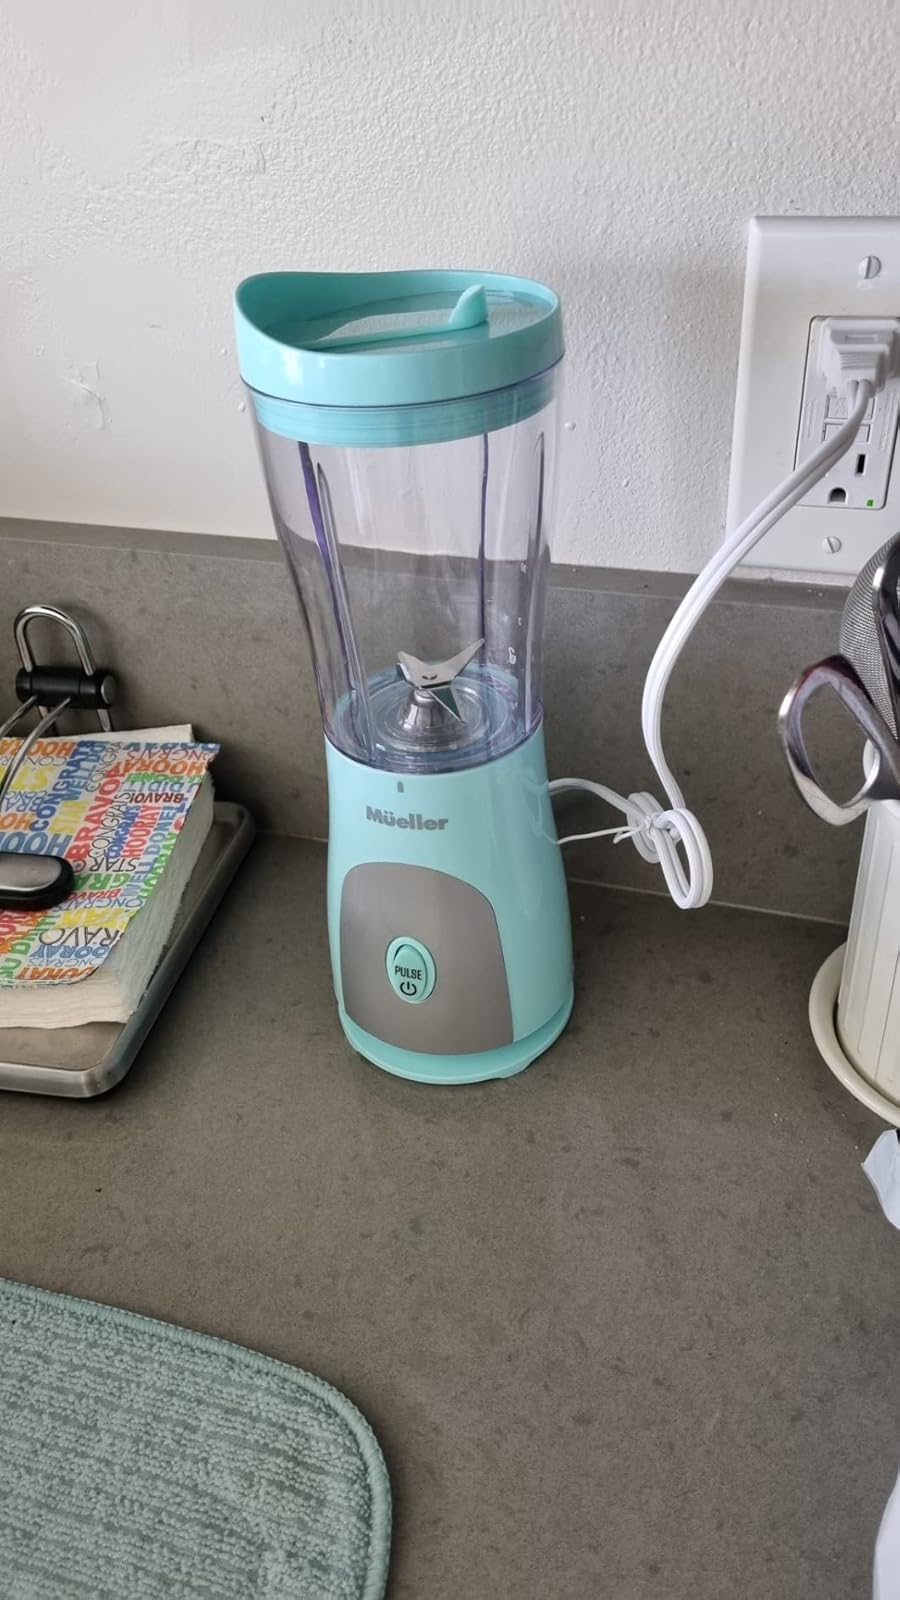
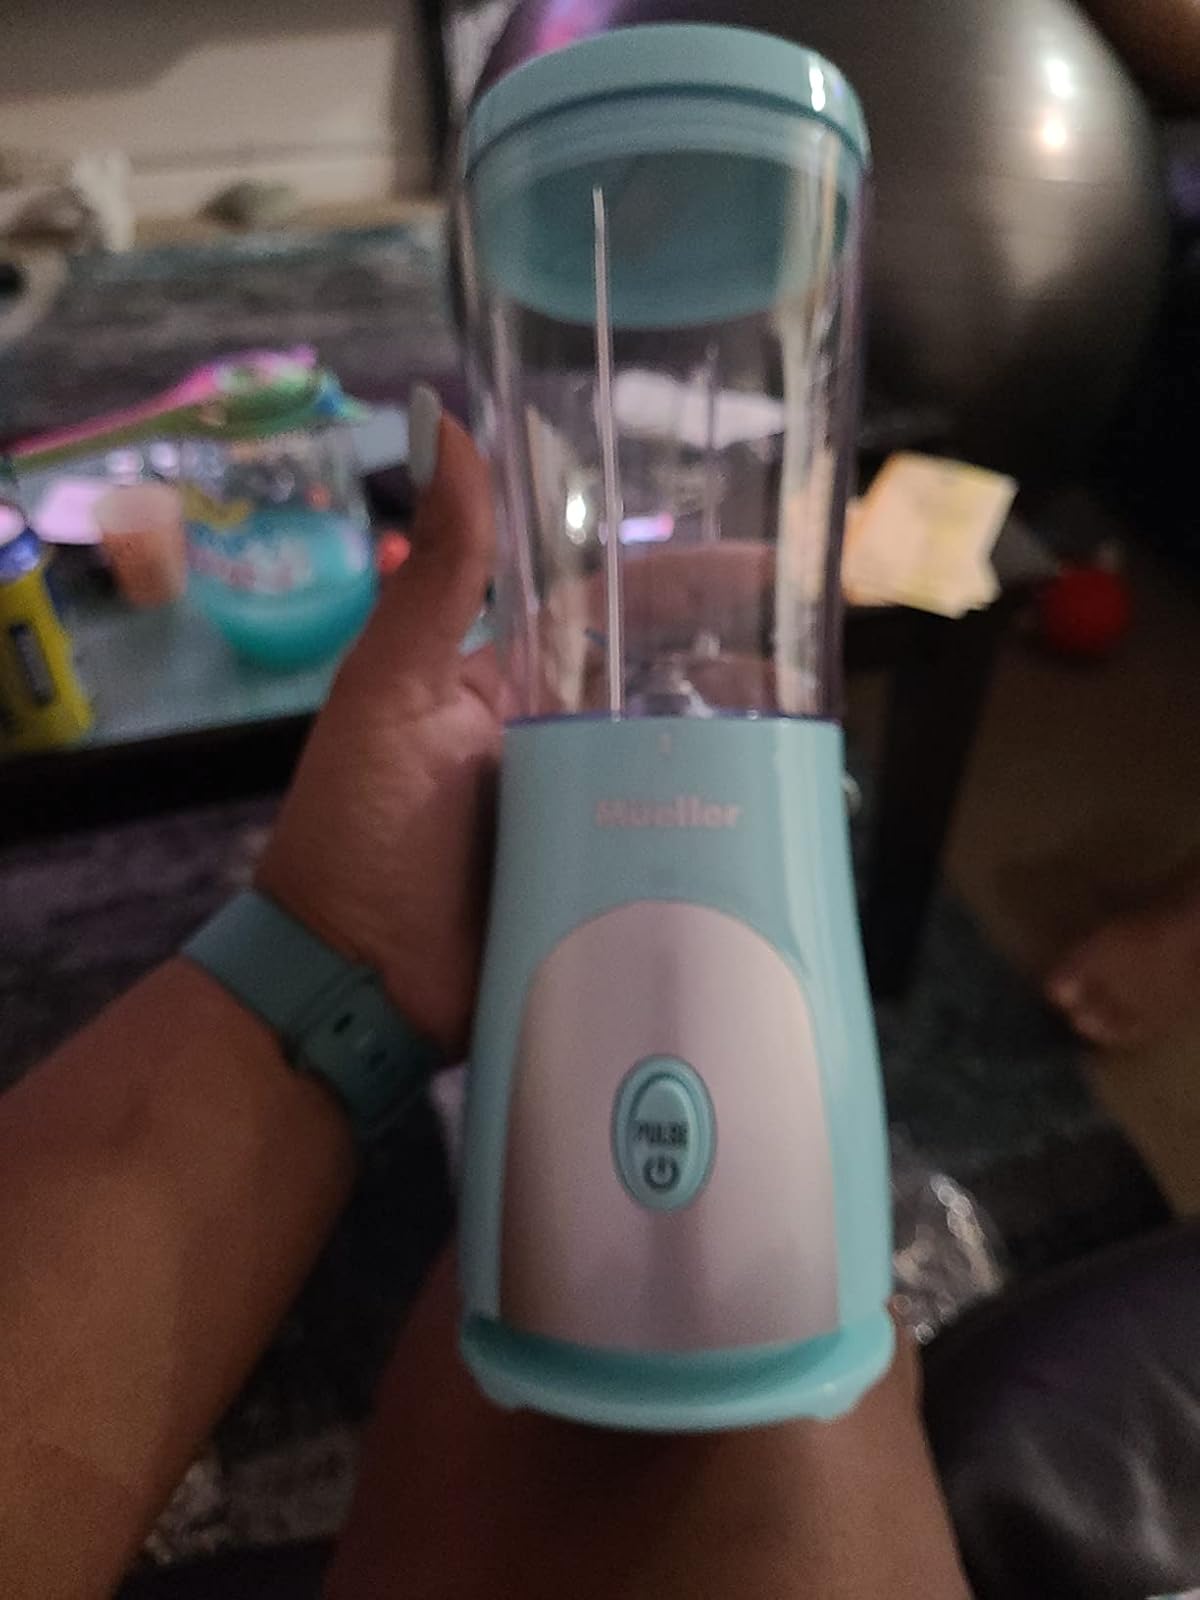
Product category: items_blender
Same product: yes